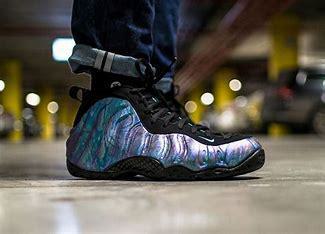
Brand: Nike
Model: Air Foamposite One